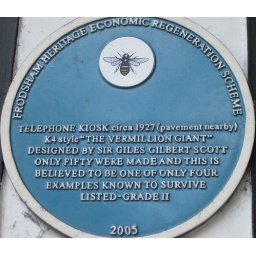
Frodsham. Plaque on wall near 1927 phone kiosk